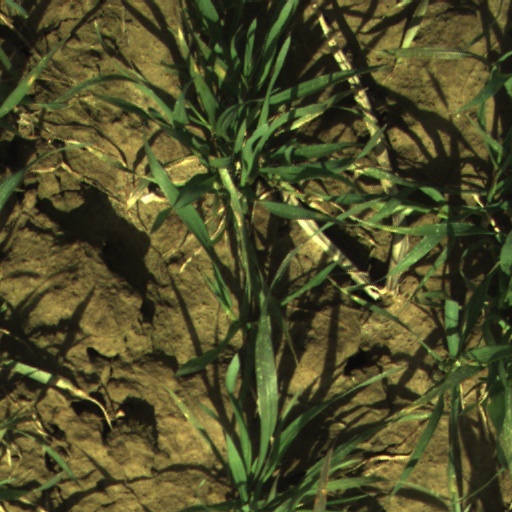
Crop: wheat